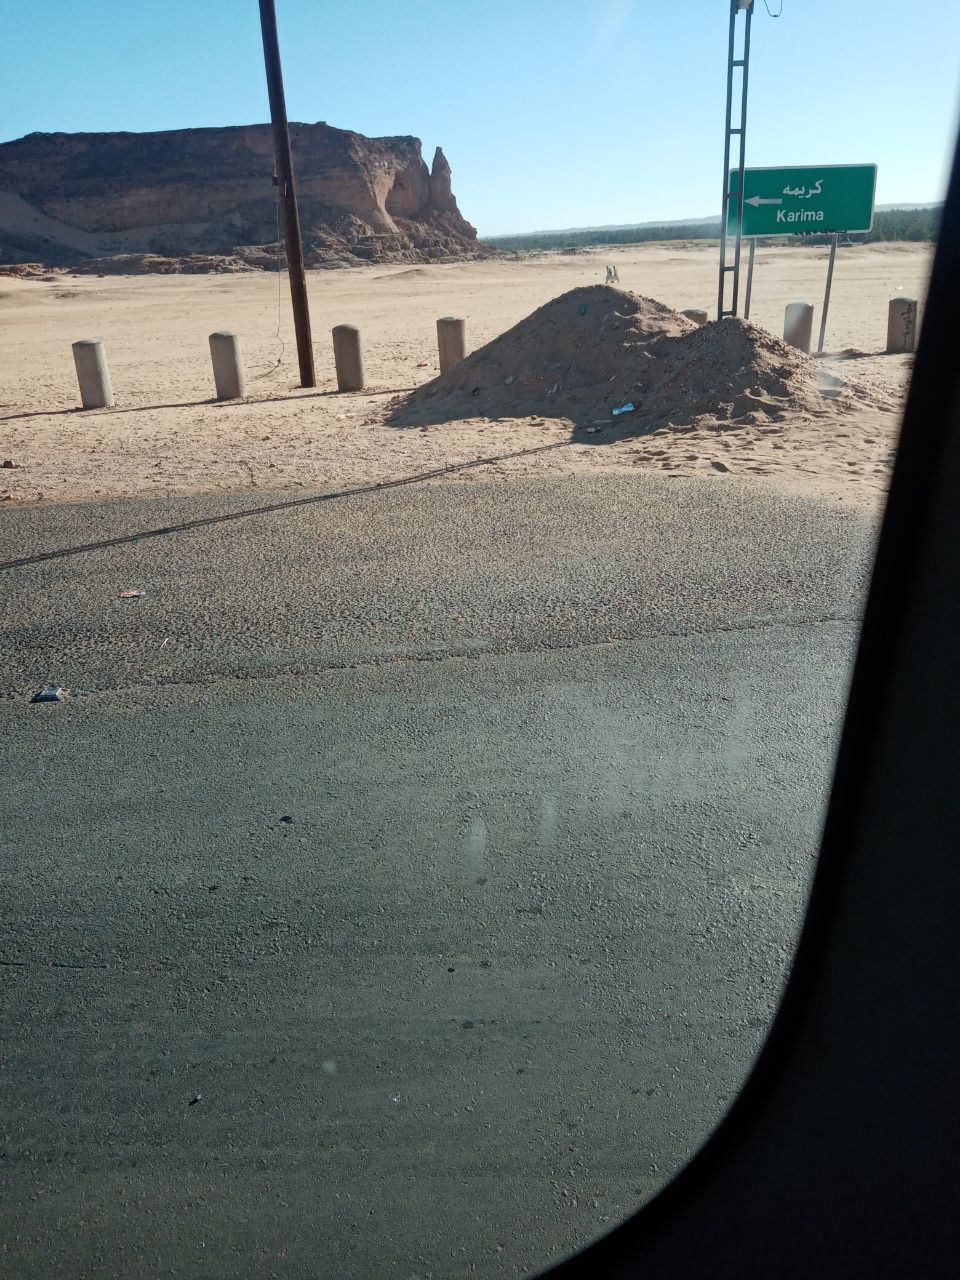
الوصف بالفصحى: مدخل مدينة كريمة في الولاية الشمالية بالسودان، تظهر فيه لوحة إرشادية ترحب بالزوار، مع وجود تلال وهضاب صغيرة تميز التضاريس الجغرافية للمنطقة
الوصف بالعامية السودانية: مدخل مدينة كريمة في الشمالية تظهر يافطة بتشير للمدينه و كمان في هضاب صغيرة
التصنيف: Public Spaces & Infrastructure